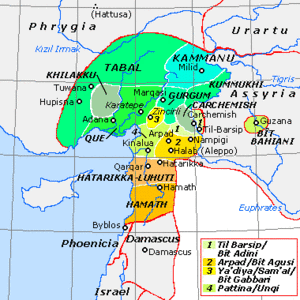
Les États que l’on appelle néo-hittites, ou plutôt syro-hittites, étaient des entités politiques de langue louvite, araméenne et phénicienne qui se sont créés à l’âge du fer au nord de la Syrie et au sud de l’Anatolie et qui ont émergé après l'effondrement de l'Empire hittite vers 1180 av. J.‑C. et ont perduré jusqu'aux environs de 700 av. J.‑C. Le qualificatif de « néo-hittite » est parfois réservé spécifiquement aux principautés parlant louvite comme Arslantepe et Karkemish, bien que, dans un sens plus large, l'expression plus globale de culture « syro-hittite » soit maintenant appliquée à toutes les entités qui se sont développées au sud de la partie centrale de l'Anatolie après la chute de l’empire hittite — telles que Tabal et Quwê — ainsi que ceux du nord de la Syrie et de ses zones côtières.